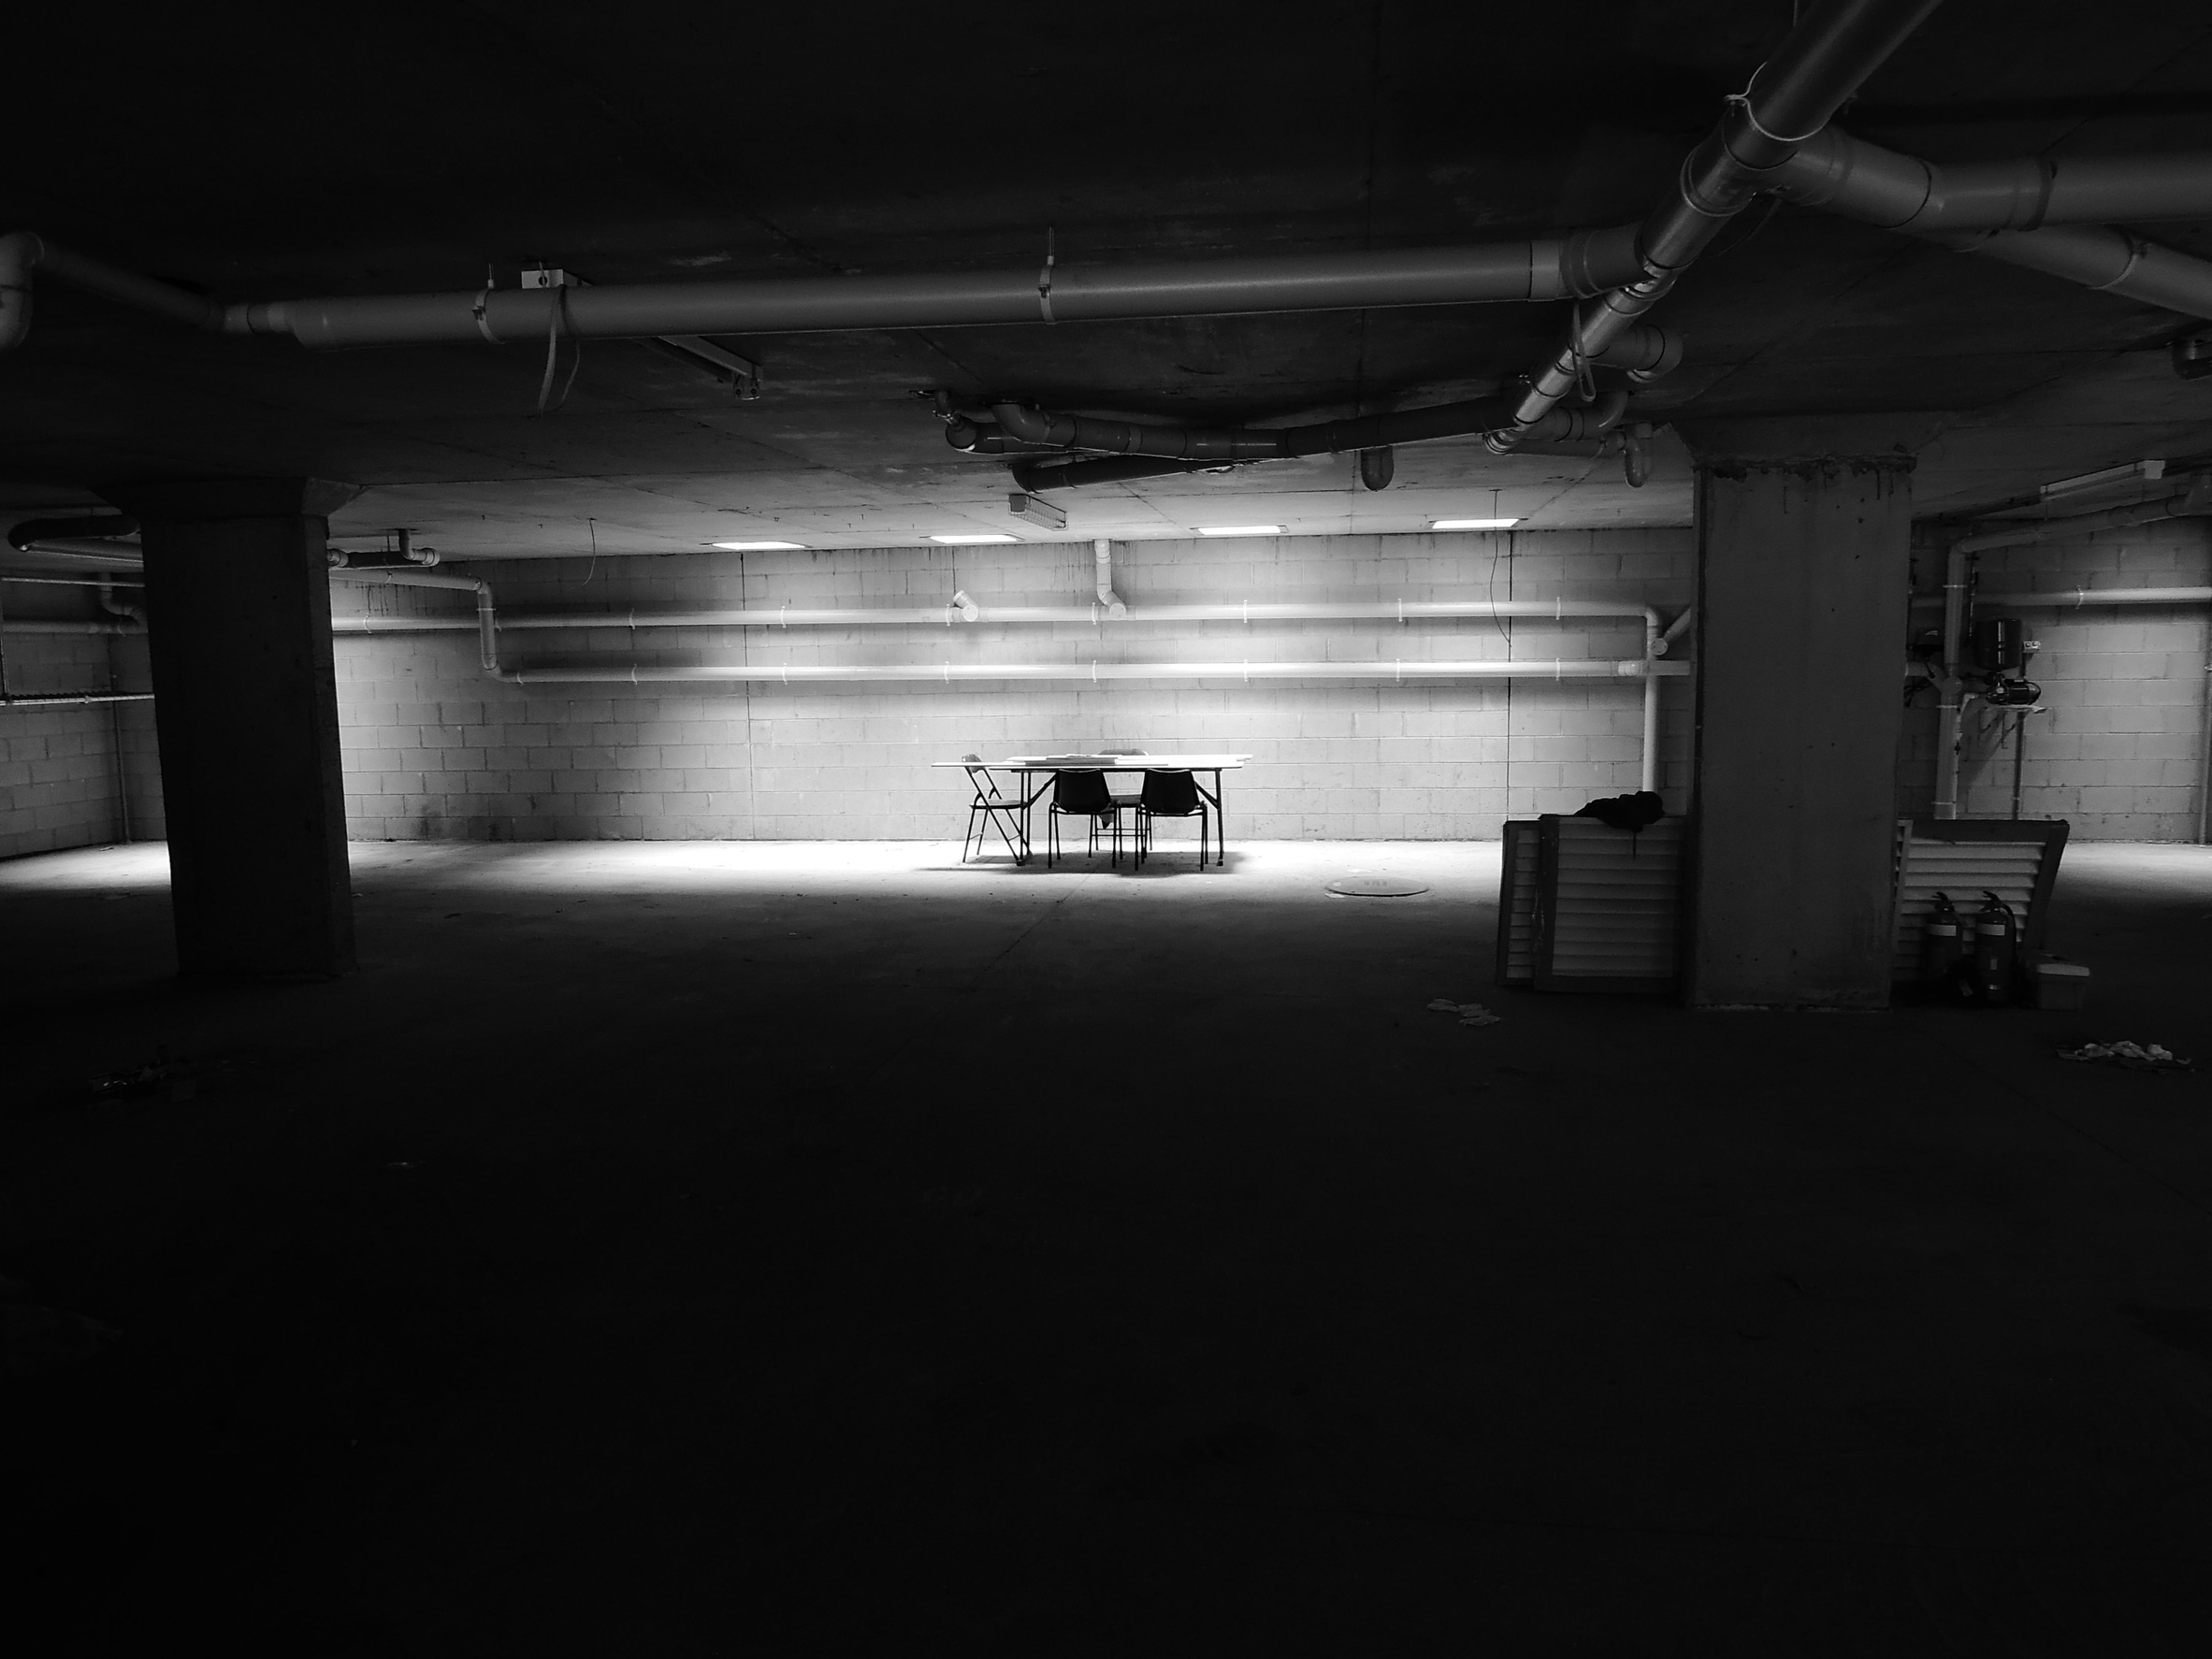
table, light, black and white, structure, white, night, meeting, darkness, black, basement, room, monochrome, neon, chairs, lights, stage, shape, cellar, nobody, monochrome photography, sport venue, confrenece